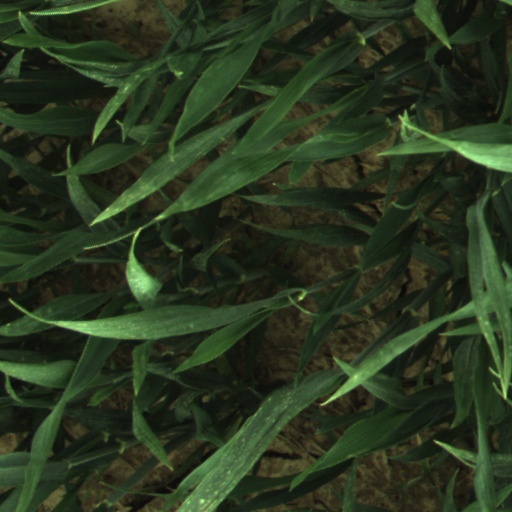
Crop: wheat